Fourth siege of Szenttamás

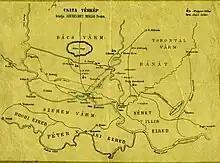
The War Theater in Southern Hungary in 1849. "Dotted line: The Roman trenches"

Their new commander, General Mór Perczel, considered the most important task to be the relieving of the besieged fortress of Pétervárad. On 22–23 March his troops broke through the Serb positions around Szeged, on 28–29 March they relieved the northern part of the Pétervárad fortress from the besieging troops, and after the failed attack on the fortifications at Kamanc on 29 March, Perczel marched against Verbász on 31 March. Here, at the floodgate, a Serbian troop of 500 men and 2 guns attacked Perczel's troops from the direction of Kula, but were defeated and they retreated towards Zombor, leaving one gun behind. On 1 April Perczel set off for Kula, where under the command of Captain Forget a reinforcement of 2 infantry battalions, 1/2 cavalry company, and 6 guns arrived, sent by Lieutenant Colonel Igmándy from Szeged. His army now consisted of 8 infantry battalions, 6 hussar companies and 30 guns. Hearing about this, the Royal-Imperial (K.u.K.) and Serbian forces from Zombor retreated to Bezdán, and there they crossed the Danube. The Hungarians captured a significant stock of grain at Kula. Perczel's next destination was the Serbian fortified camp in Szenttamás.